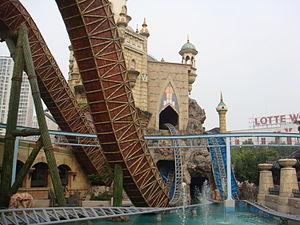
Atlantis Adventure sont des montagnes russes lancées du parc Lotte World, situé à Séoul, en Corée du Sud. Elles ont été construites par Intamin AG et ont ouvert le 26 octobre 2003. Ce sont les seules montagnes russes du modèle Aqua Trax.
Belantis Vergnügungspark